DeWitt Clinton High School

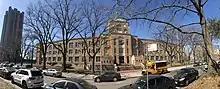
Panoramic view of the school in 2021

In 1929, the school moved to a new building on a campus at 100 West Mosholu Parkway South and East 205th Street in the Bedford Park section of the Bronx, where it has remained. Paul Avenue, which runs to the side of the school from Mosholu Parkway to Lehman College, is named after a DeWitt Clinton High School principal, Dr. Paul. It was under this principal that the school moved to its location in the Bronx.